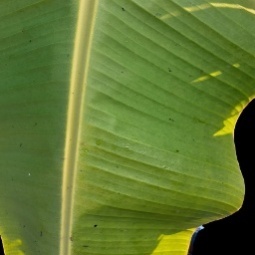
Label: Healthy